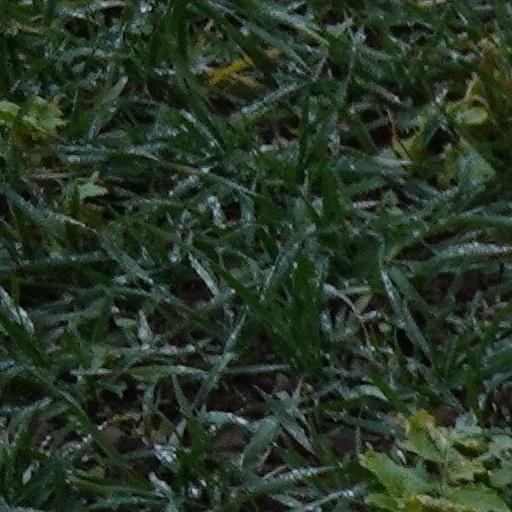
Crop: wheat